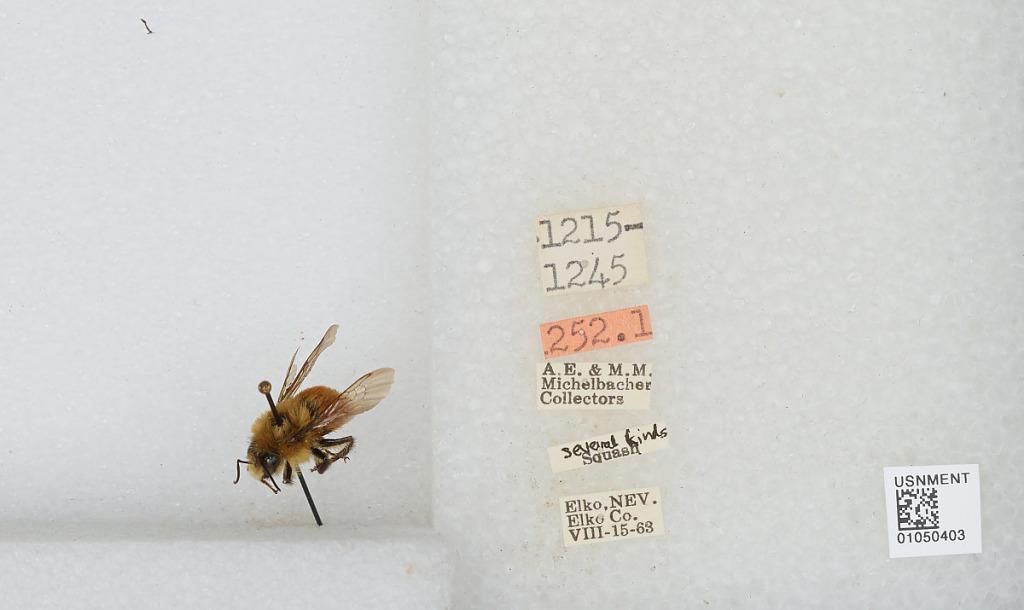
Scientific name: Bombus sp.
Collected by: A. Michelbacher & M. Michelbacher
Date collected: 1963-8-15
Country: United States
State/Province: Nevada
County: Elko
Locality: Elko
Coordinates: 40.83, -115.77